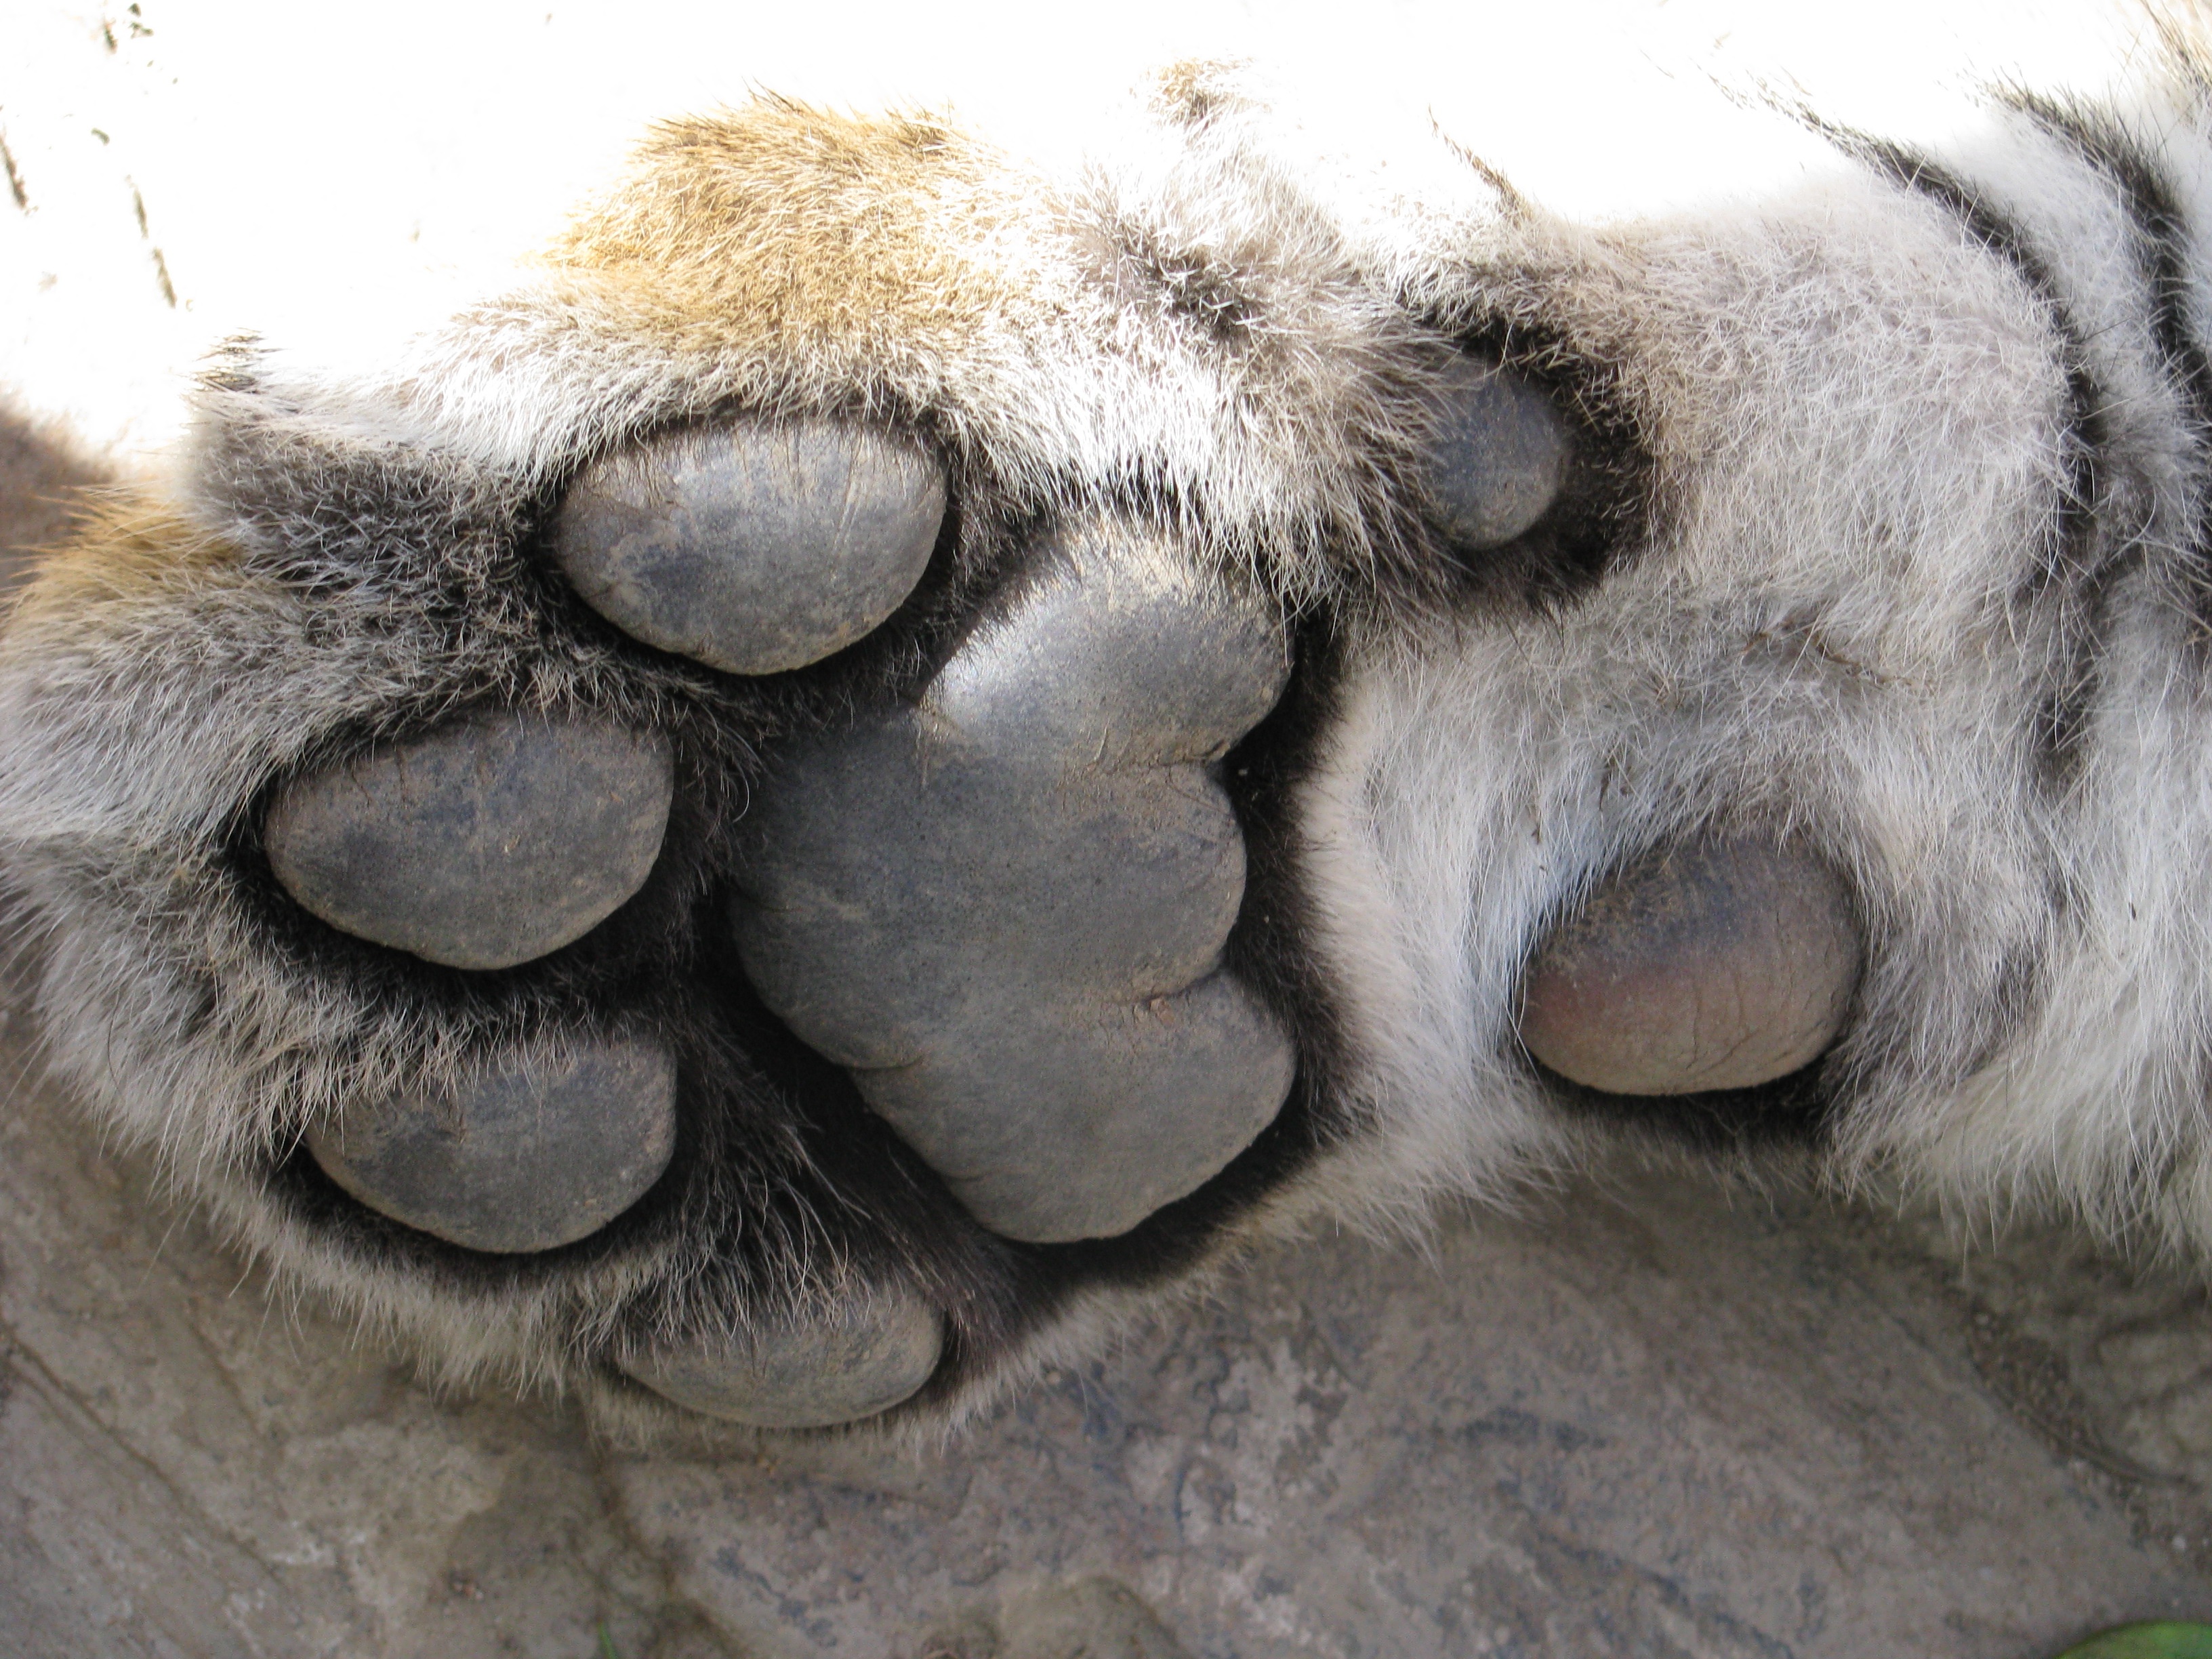
animal, wildlife, young, cat, africa, mammal, lion, close up, drawing, paw, tiger, head, safari